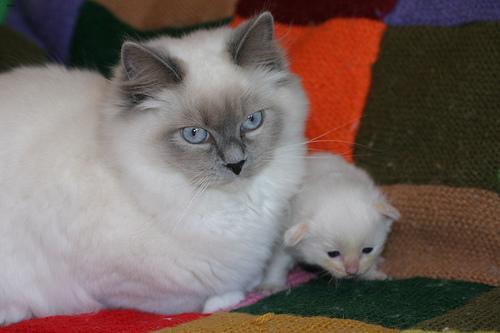
Breed: Ragdoll